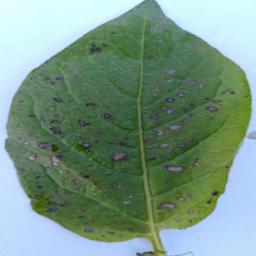
Etiqueta: Tizon_Temprano